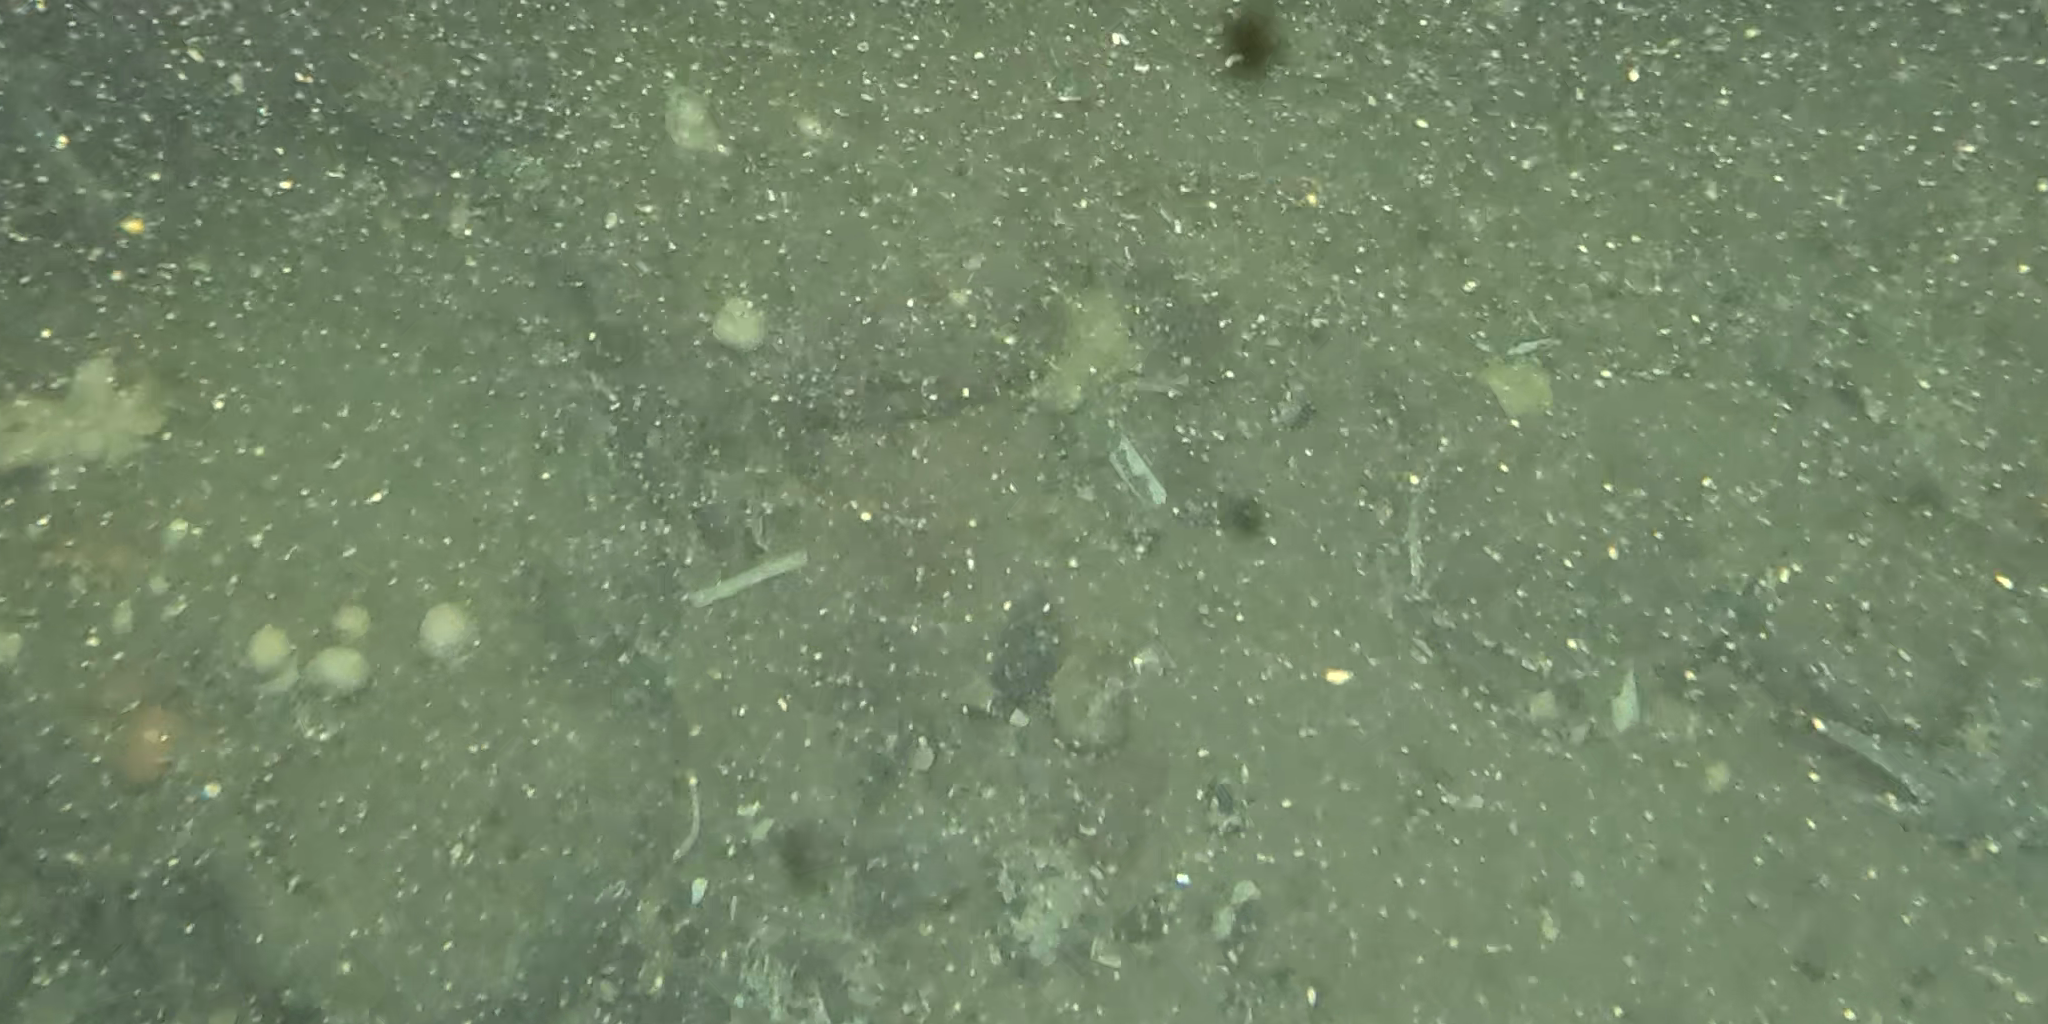
Seabed habitat: stone